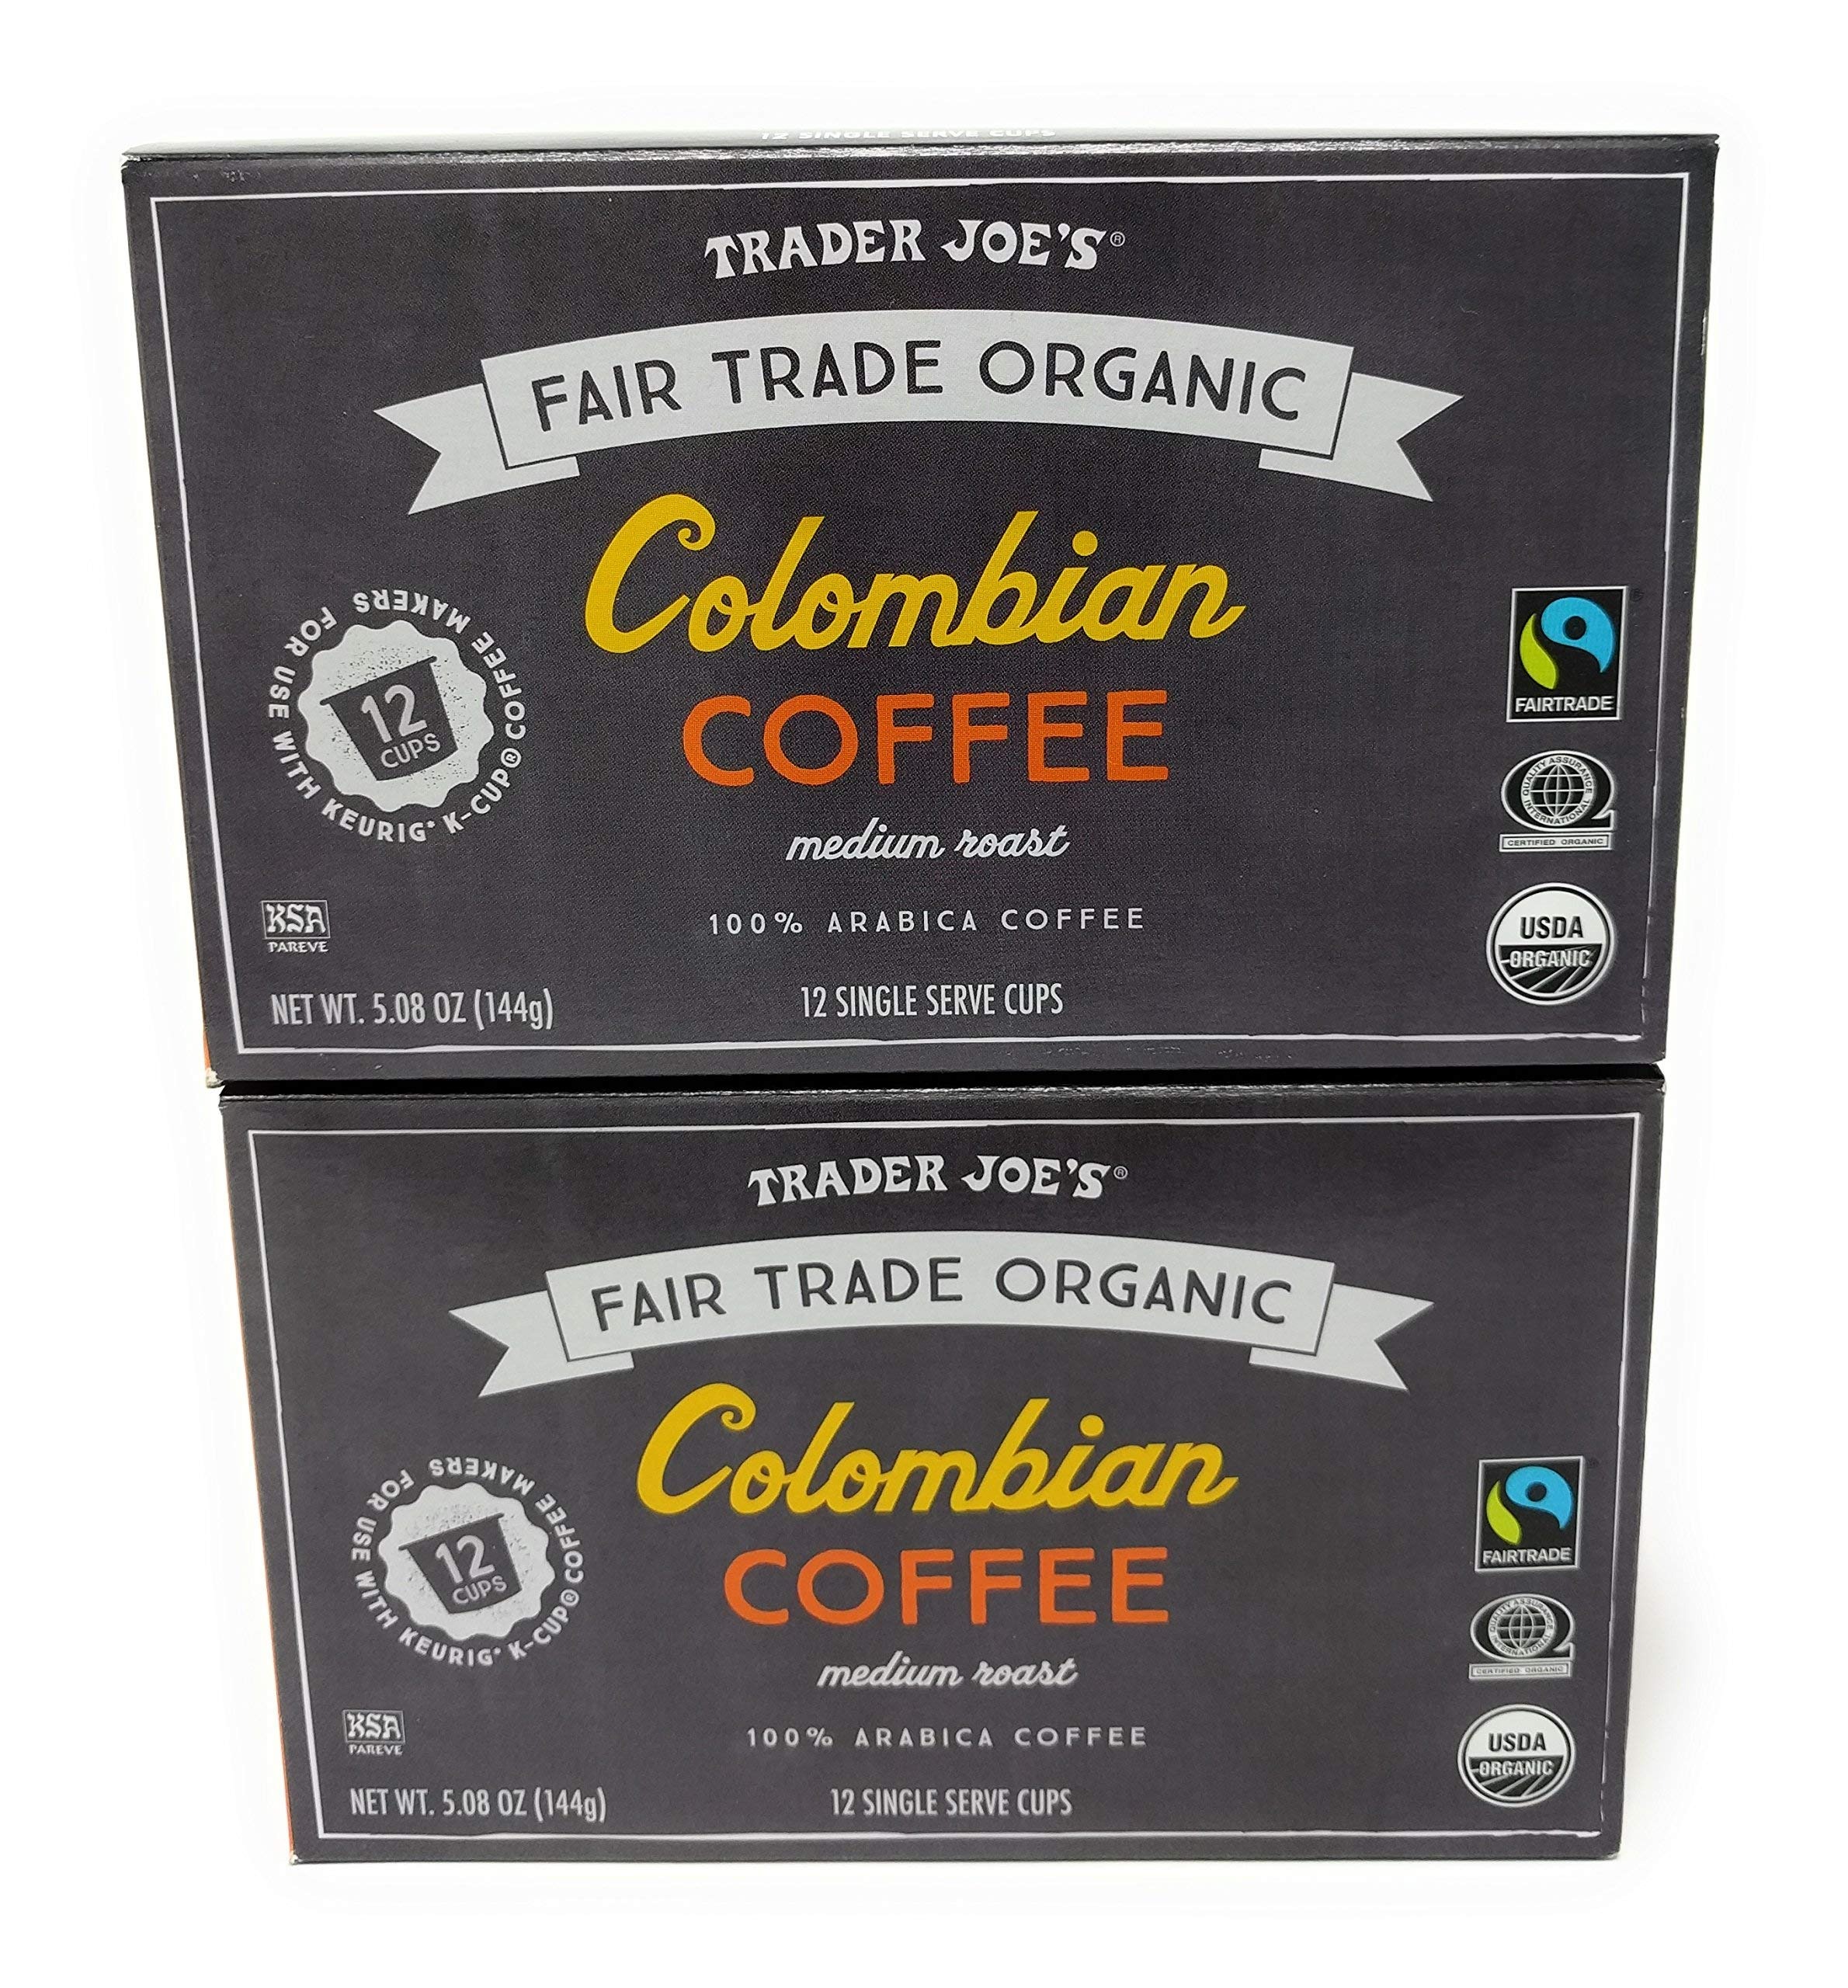
Item Name: Trader Joe's Organic Colombian Coffee 12 Single Serve Cups (Pack of 2)
Product Description: 1
Value: 10.16
Unit: Ounce

Price: 35.95